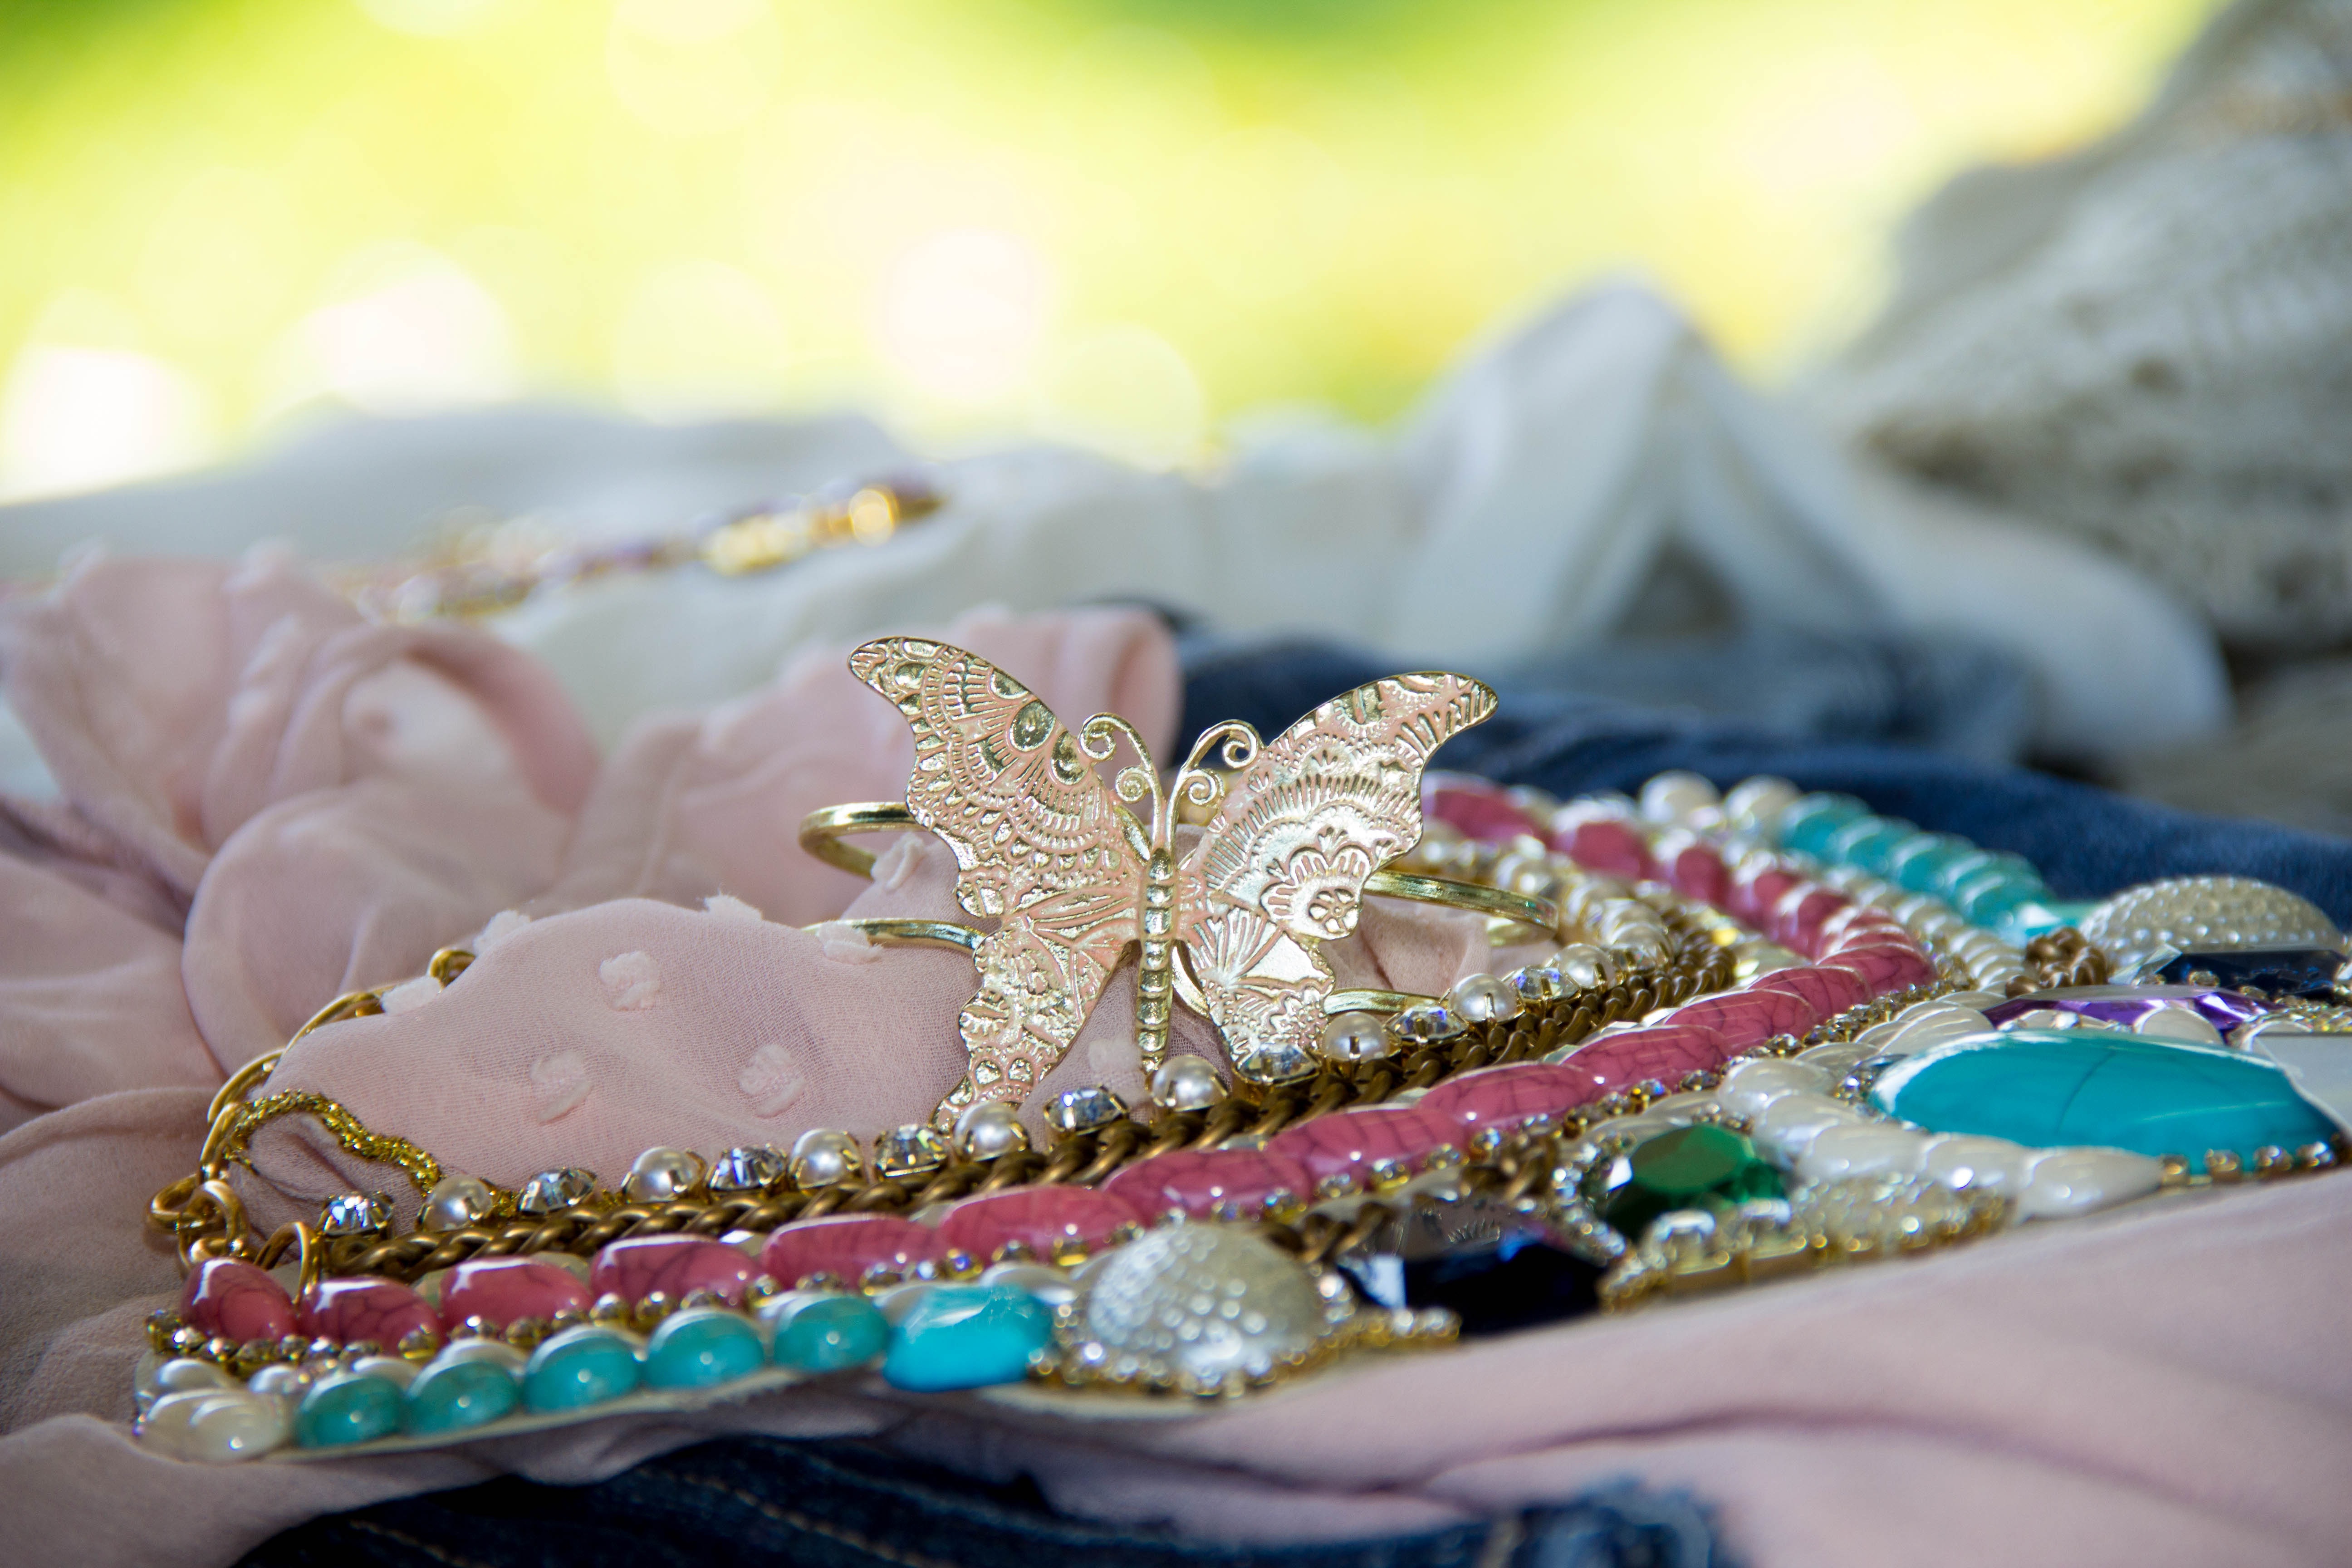
flower, clothing, jewelry, necklace, bracelet, jewellery, accessories, costume jewelry, fashion accessory, headpiece, hair accessory